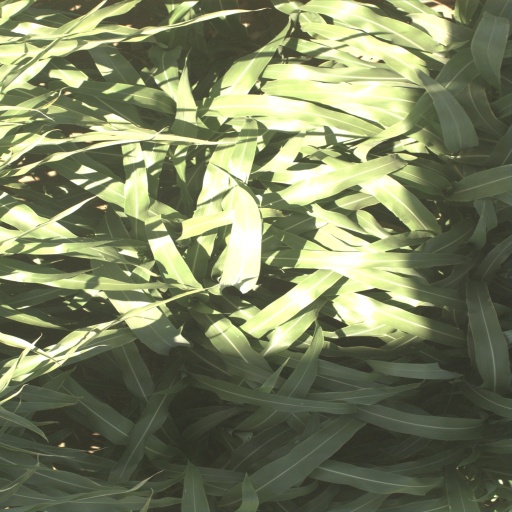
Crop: sorghum